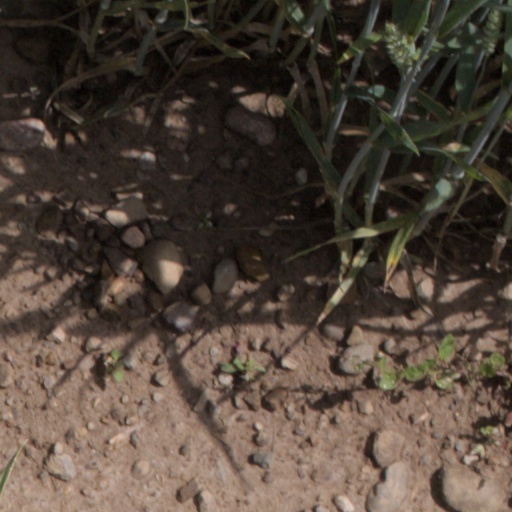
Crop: wheat